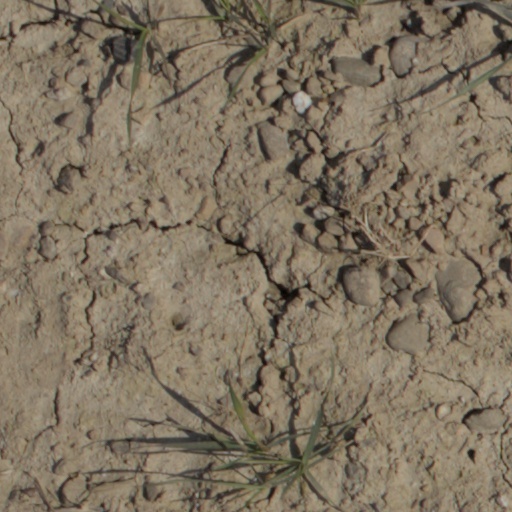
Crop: wheat